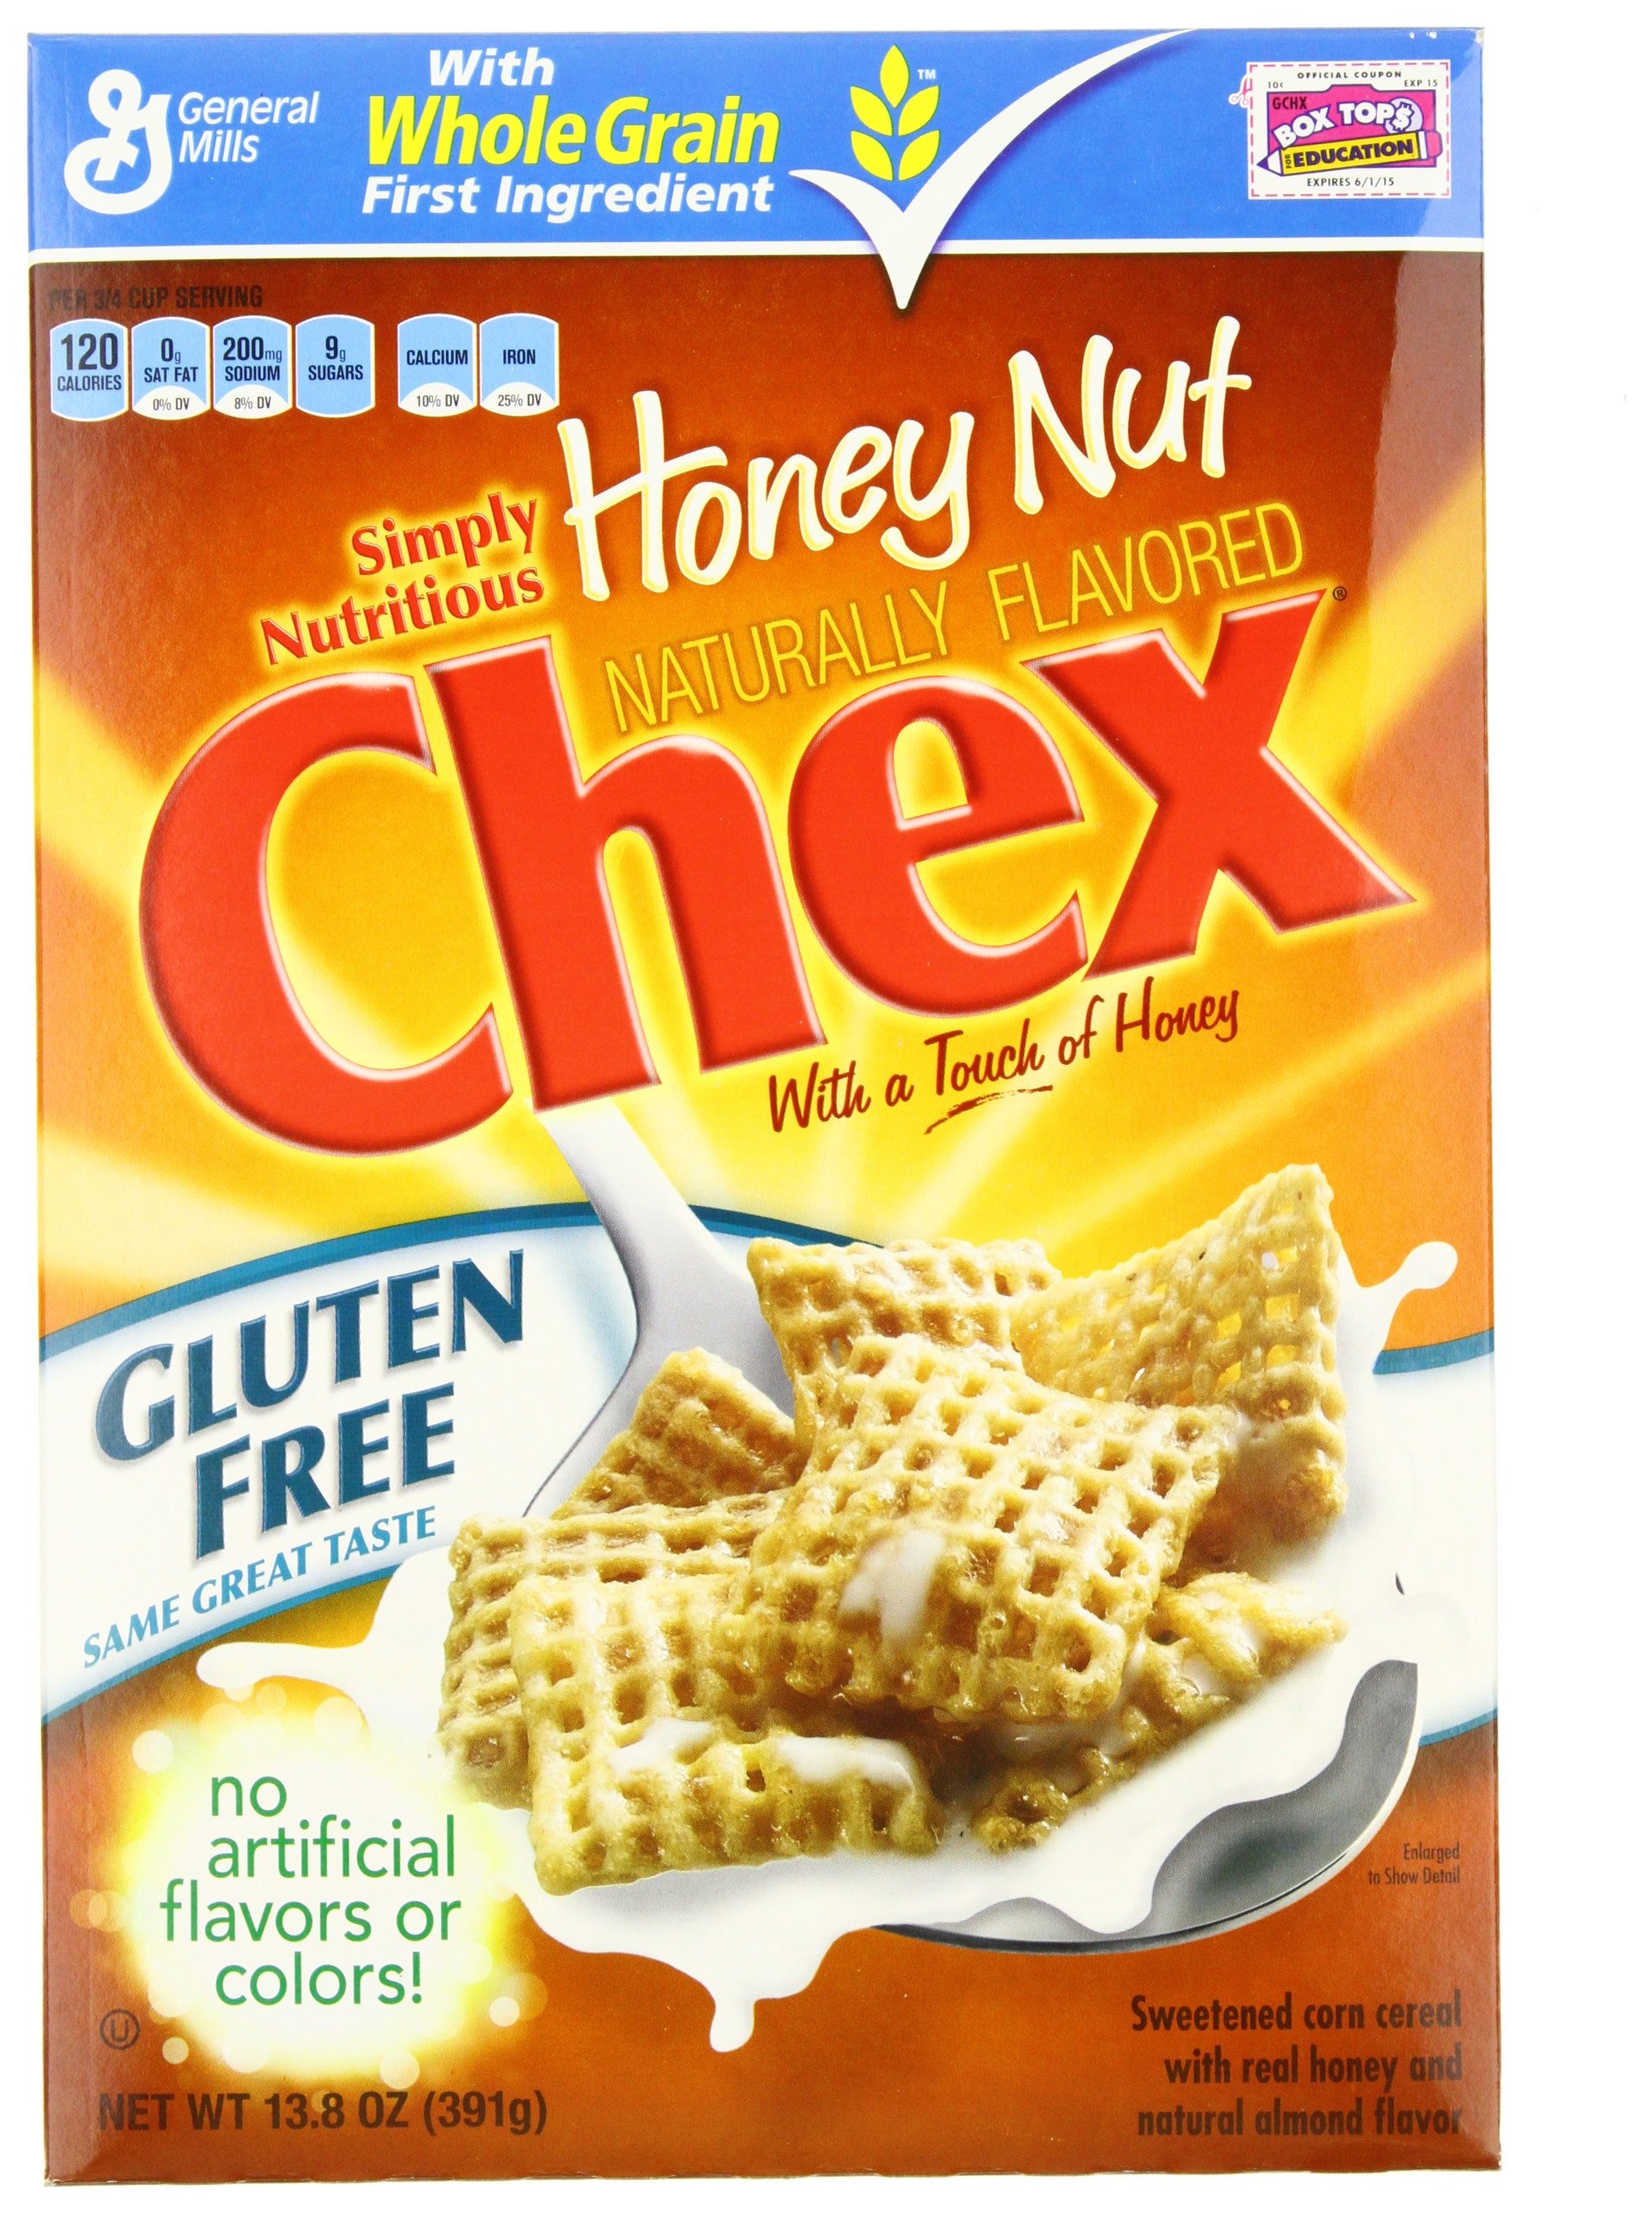
Item Name: Chex Honey Nut Cereal, 13.8-Ounce Boxes (Pack of 4)
Bullet Point 1: Pack of four, 13.8-Ounce boxes (Total of 55.2 ounces)
Bullet Point 2: Sweetened corn cereal with real honey and natural almond flavor
Bullet Point 3: Made with whole grain first ingredient - 10 grams per serving (at least 48 grams recommended daily)
Bullet Point 4: Good source of calcium (10% daily value) and iron (25% daily value)
Bullet Point 5: Gluten free
Value: 55.2
Unit: Ounce

Price: 6.175